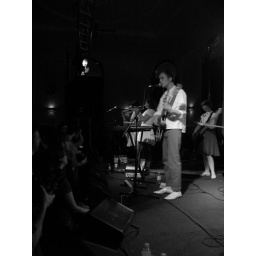
jens in black and white